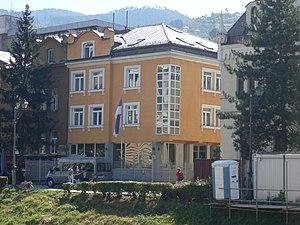
La Serbie est représentée dans le monde grâce à ses missions diplomatiques.